Battle of Palo Alto

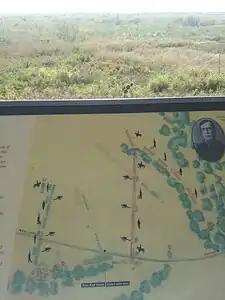
Battle of Palo Alto site

Taylor halted his columns and formed a line behind his batteries when the Mexican artillery started firing at 2 pm central daylight time. The American artillery was very effective while the Mexican artillery often fell short. Arista ordered Torrejon's cavalry to attack the American right, but progress was slow, allowing Twiggs to form the 5th Infantry into a square to meet them with a couple of volleys.